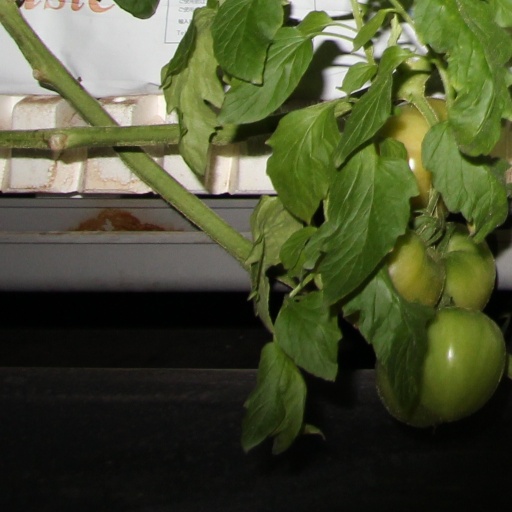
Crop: tomato